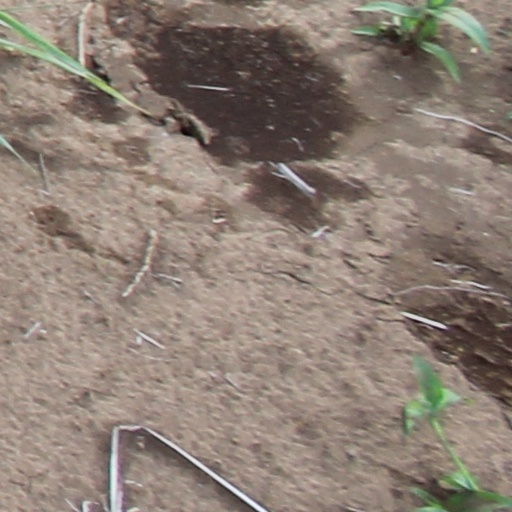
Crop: wheat